Mark Axelrod

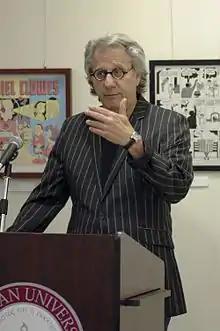
Mark Axelrod at Chapman University

"Borges’ Travel, Hemingway's Garage" (short stories), Normal, Illinois: Fiction Collective 2 (April 2004).